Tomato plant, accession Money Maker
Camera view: horizontal (90 deg, fisheye); turntable rotation: 120 degrees
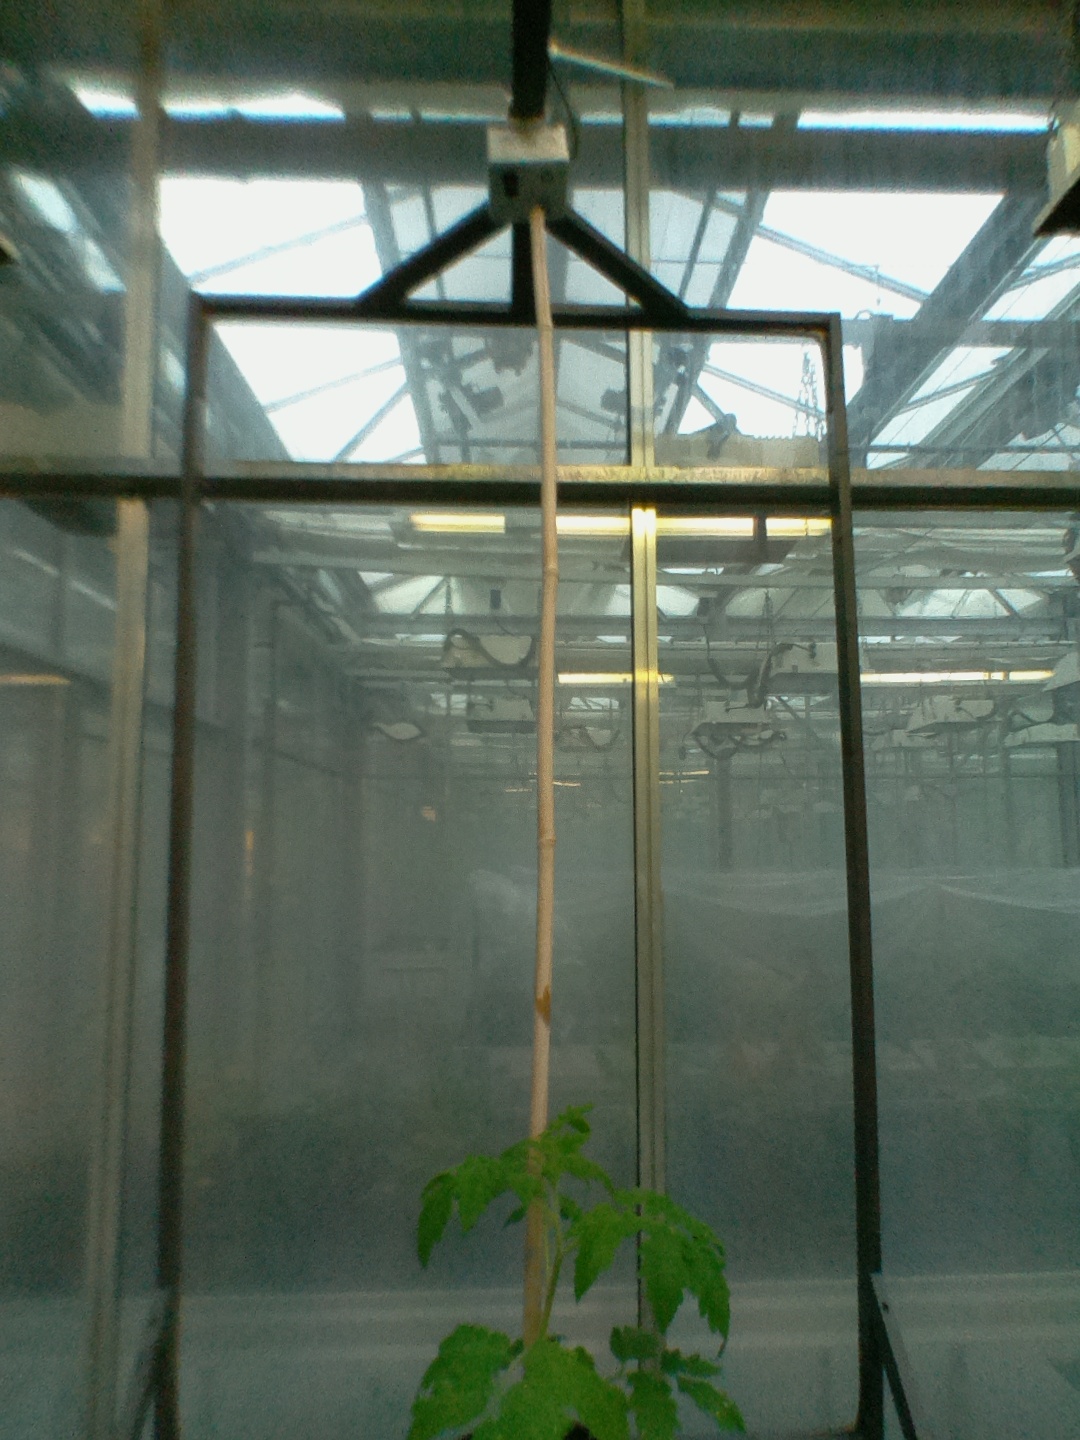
BBCH growth stage 13: 6 of true leaves visible